Luo Zhuoying

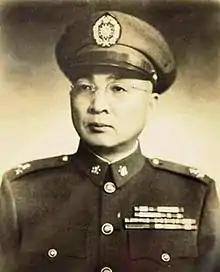

Luo Zhuoying (19 March 1896 – 6 November 1961) was a Republic of China General (二級上將). He was active during the Second Sino-Japanese War and was later the Governor of Guangdong. Luo was promoted to lieutenant general on 5 April 1935 and later to general on 13 June 1945.